St. Leonhard, Frankfurt

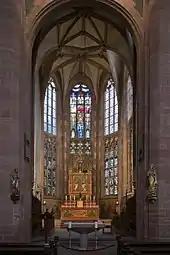
Gothic choir with stained-glass windows, 2008

The church began as a Romanesque style basilica 1219, built in the centre of the town close to the river Main. It is dedicated to St. Leonhard. It featured twin steeples and a richly decorated portal to the north. The church was remodelled c. 1425 with a late Gothic choir, possibly after a design by Madern Gerthener, with extant balconies and stained-glass windows from c. 1435. The church was expanded to a hall church in late Gothic style with four aisles between 1508 and 1520. A chapel in the south was added by H. Baltz c. 1515. In 1792, French troops occupied the building, used it for storage, and sold much of its furniture.